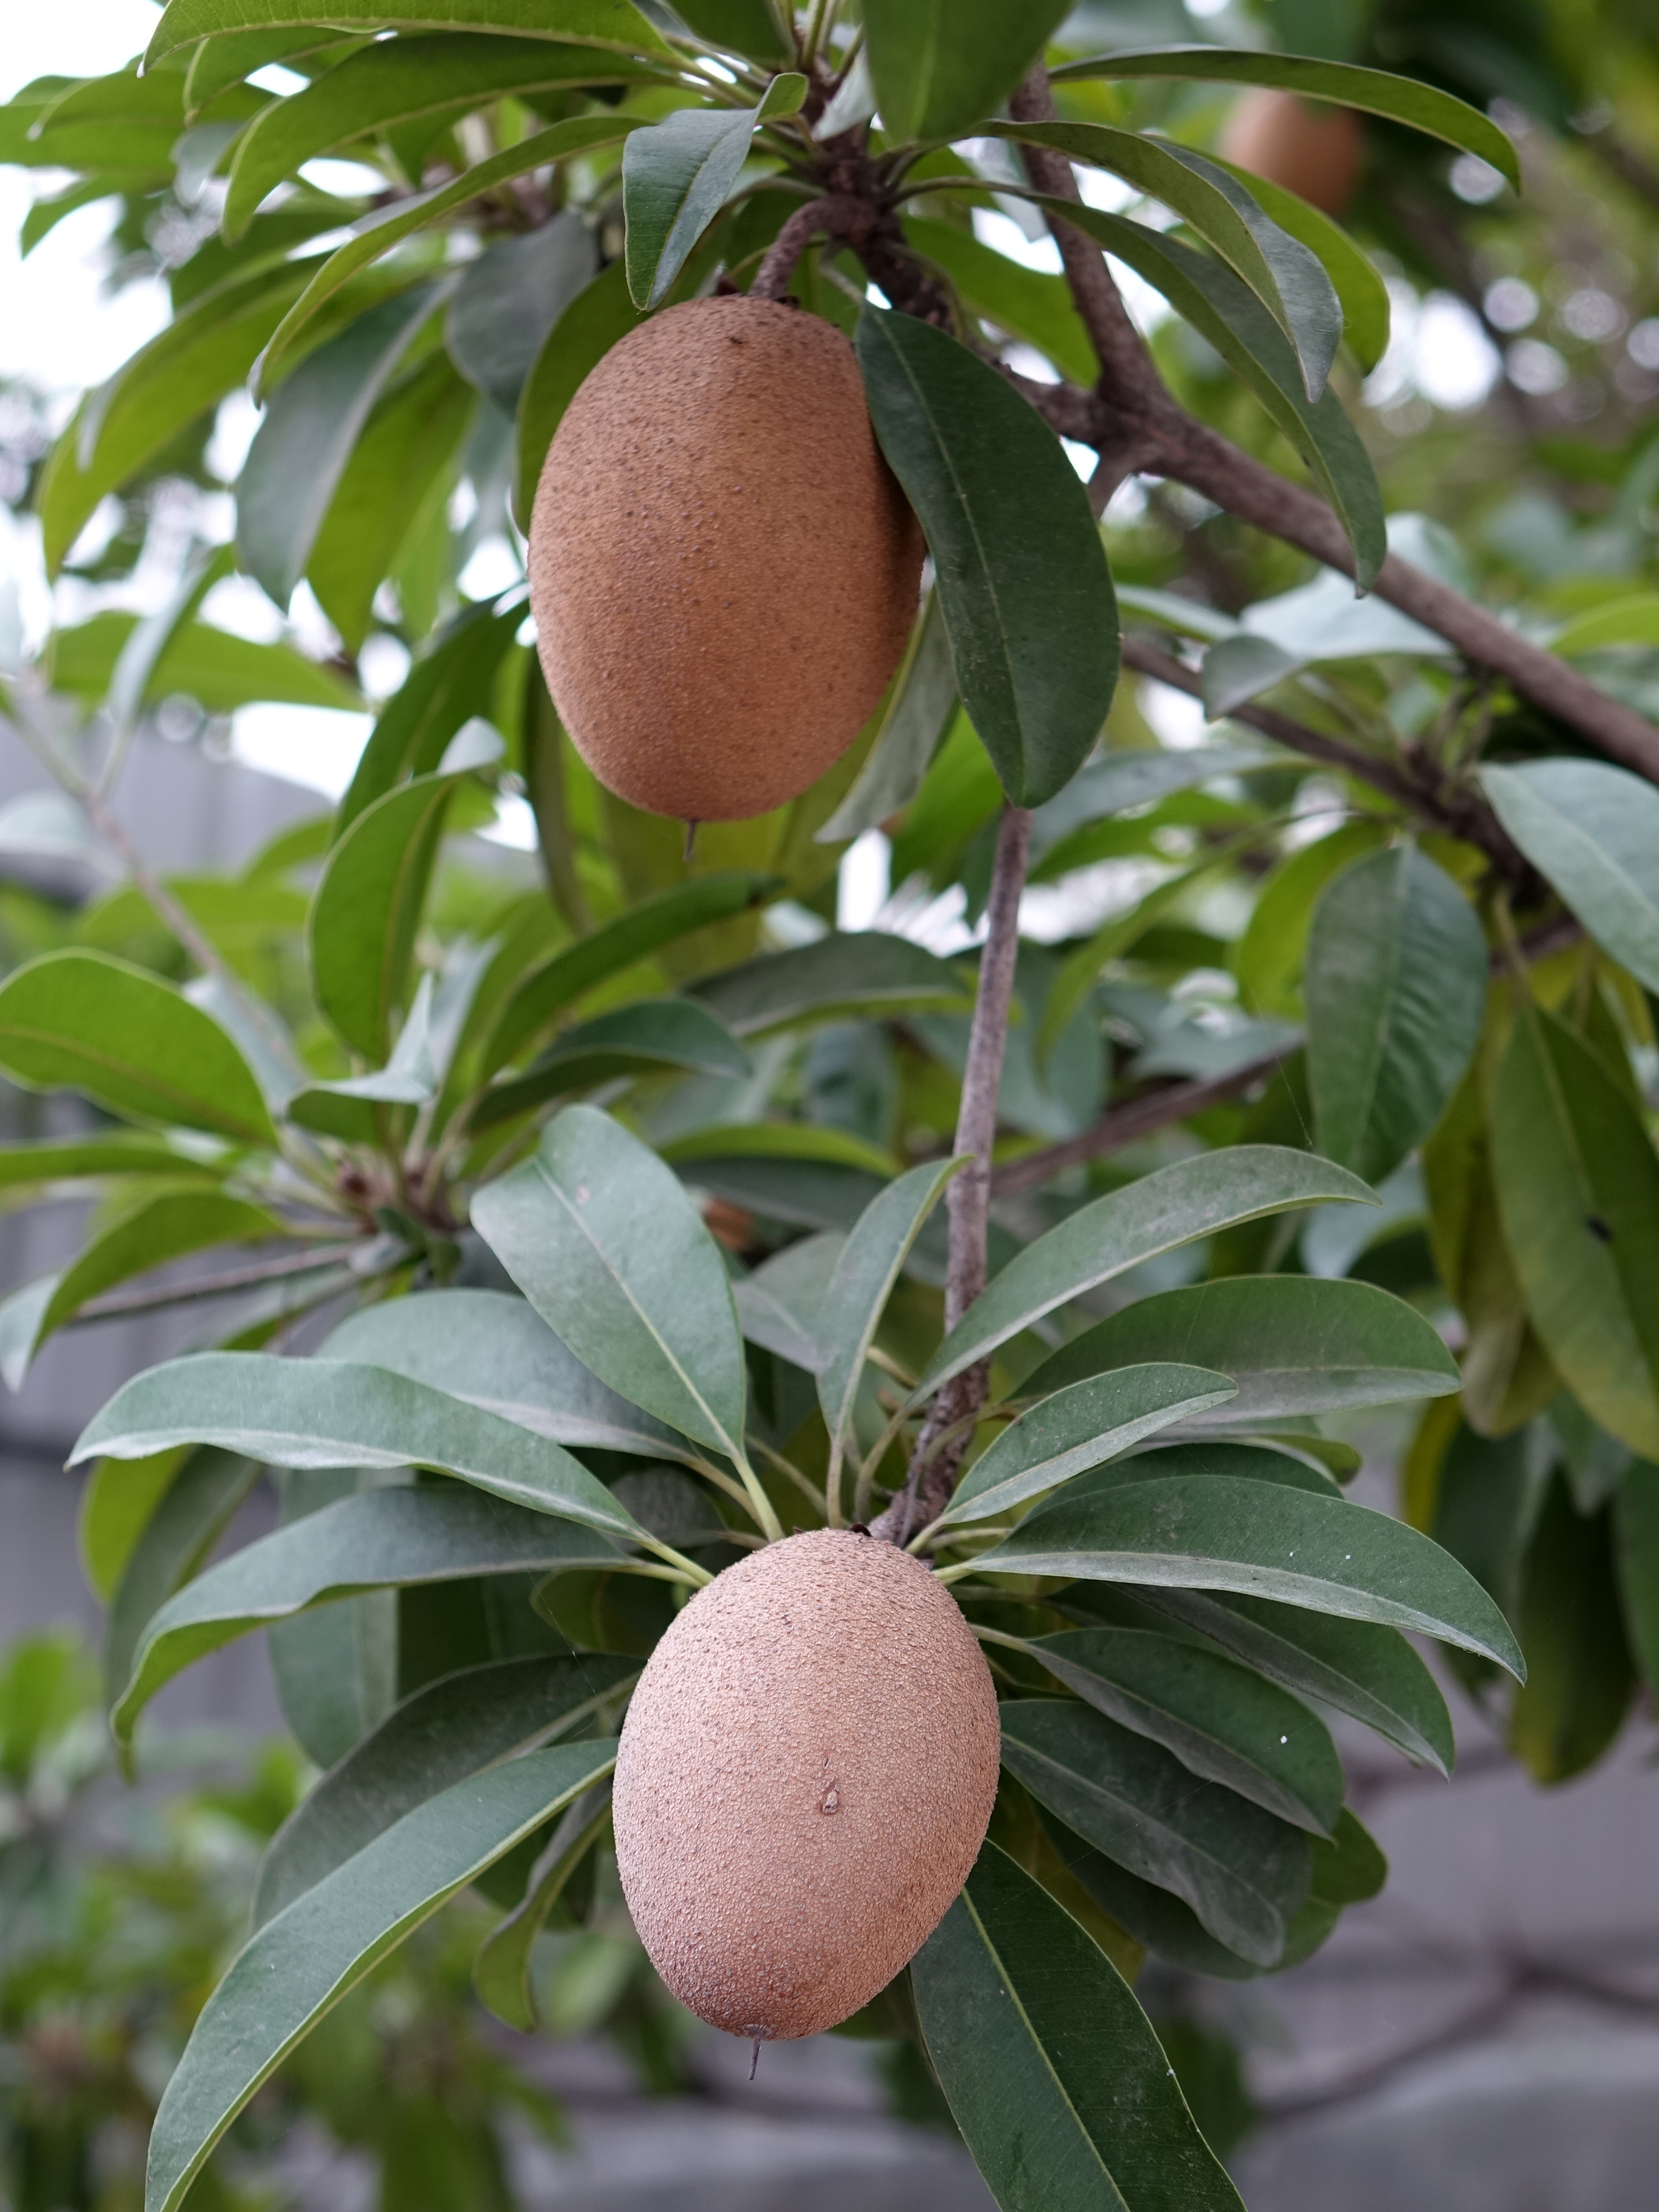
tree, branch, plant, fruit, flower, food, produce, evergreen, citrus, flowering plant, bitter orange, land plant, manilkara, manilkara zapota, renxinguo, chi iron fruit